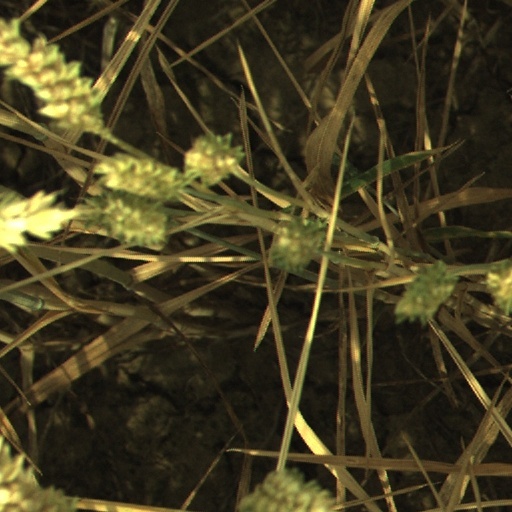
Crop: wheat